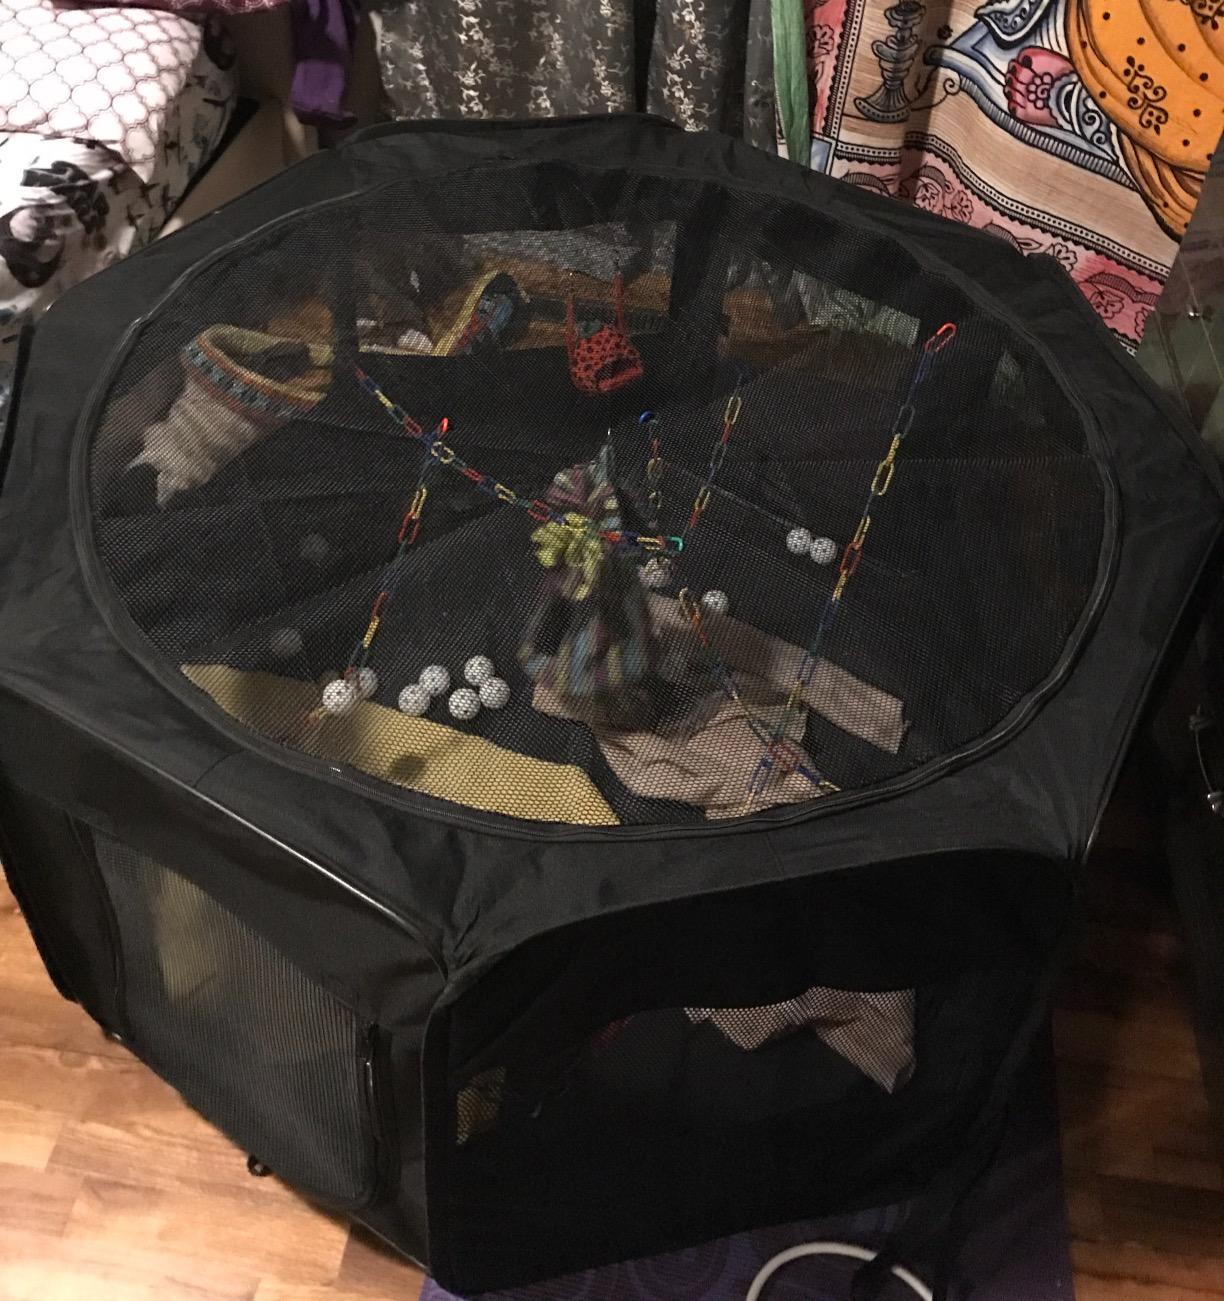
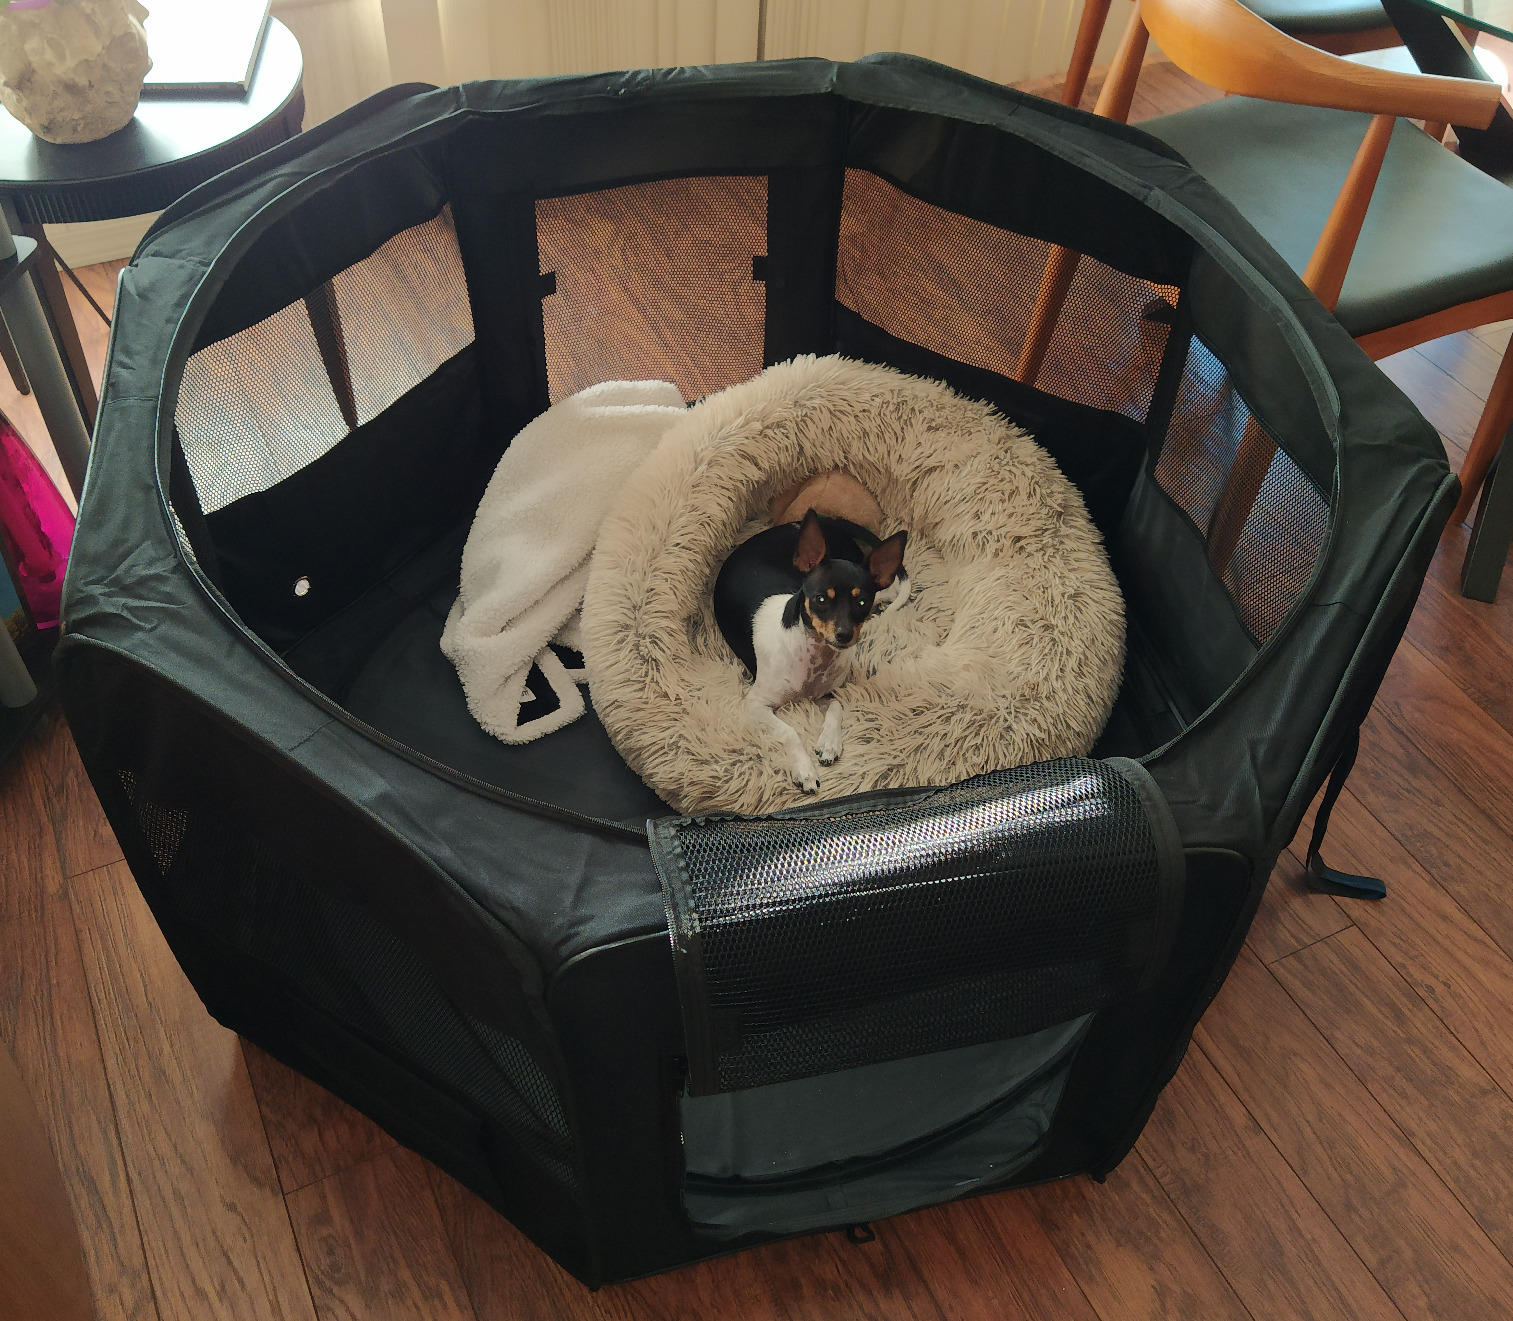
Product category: items_kennel
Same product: yes